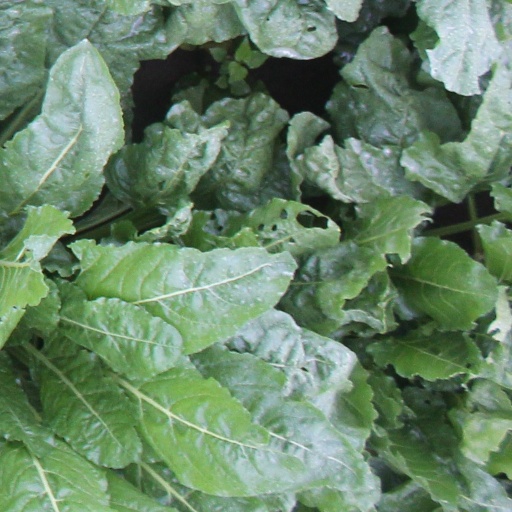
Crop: sugar beet